Pat Mullen

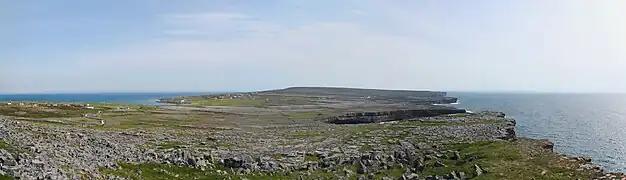
Inishmore, County Galway

Patrick C Mullen was born in Inishmore of the Aran Islands, County Galway to John Mullen and Mary Costello.